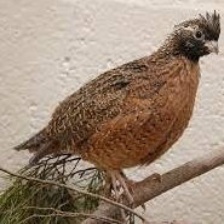
Species: MASKED BOBWHITE
Scientific name: COLINUS VIRGINIANUS RIDGWAYI
ImageNet parent category: quail